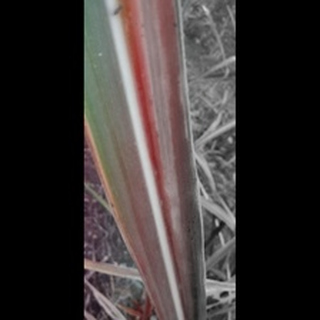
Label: sugarcane_yellow_leaf_disease